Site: brandenburg
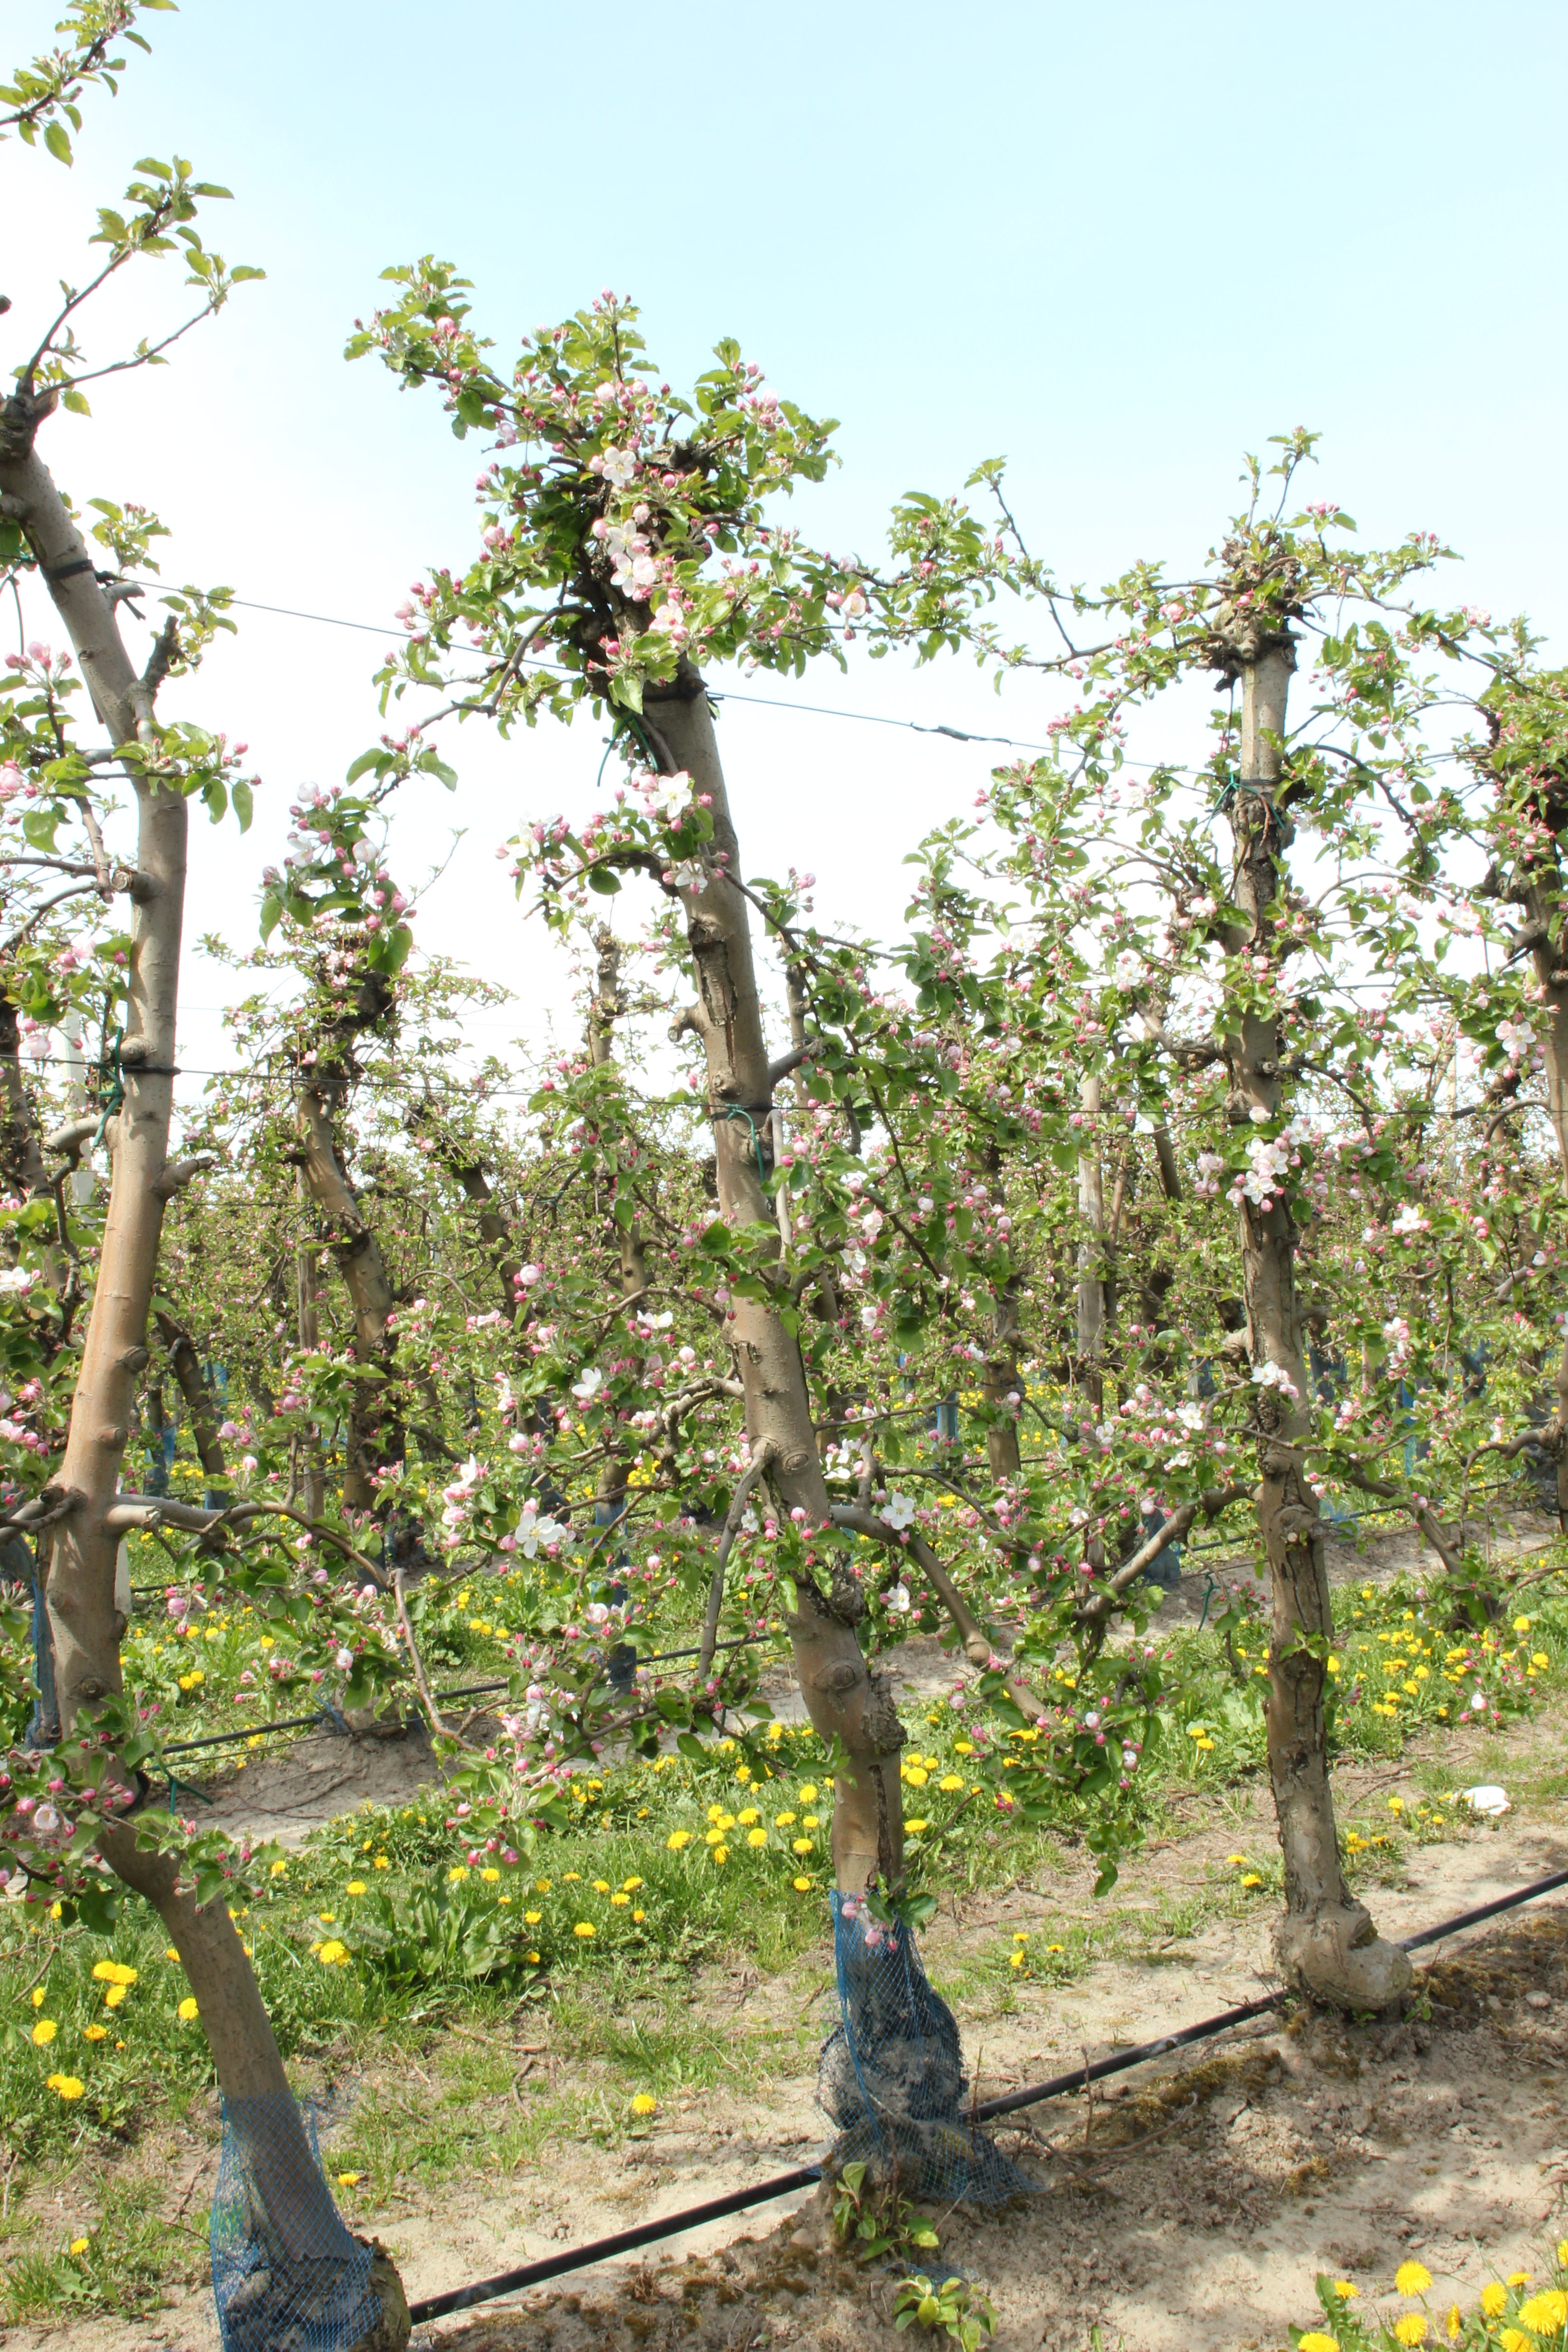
Growth stage (BBCH 57): Inflorescence emergence